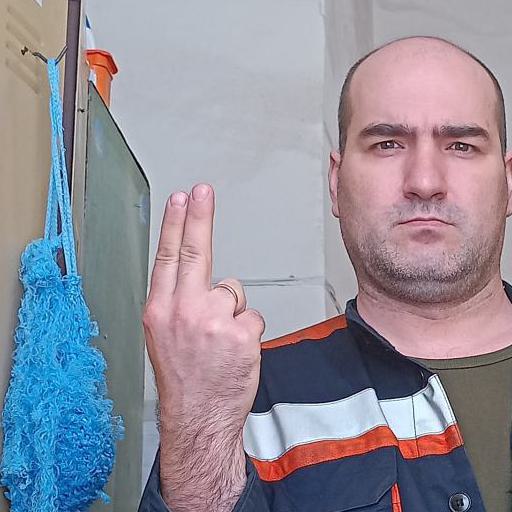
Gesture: two_up_inverted